University of Minnesota System

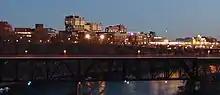
Minneapolis Campus at night

The University of Minnesota - Twin Cities (UMTC) is the largest with locations in Minneapolis and neighboring Saint Paul (actually, the suburb of Falcon Heights). The locations are connected via a dedicated bus transitway. The buildings on each campus are connected by a series of tunnels and above-ground skyways called The Gopher Way. The campus is the oldest and largest in the system and has the ninth-largest main campus student body in the United States, with 52,376 students at the start of the 2021–22 academic year.